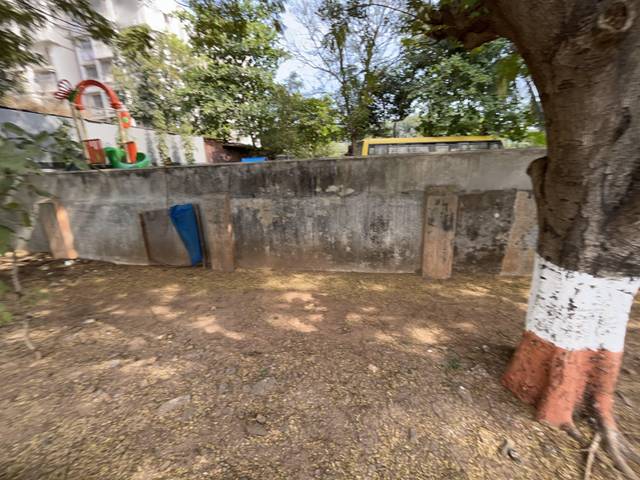
Region: India
Coordinates: 19.211, 72.843